Luna Sea

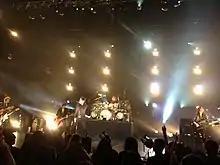
Luna Sea performing in Singapore in February 2013.

Following the performances at the Budokan, another Asian tour started on January 26, 2013, with two shows in Taiwan, then moved to Hong Kong, Bangkok and ended on February 8 in Singapore. After the tour, Luna Sea also held an exclusive live performance for their official fan club members on February 17. Originally, NHK Hall was selected to hold the event, however, the band decided to change the location to Ryōgoku Kokugikan to serve excessive demands. The single "Thoughts" was released on August 28 in celebration of the band's 24th anniversary, and is featured in a TV commercial for the online video game "Master of Chaos". The group's next single, "Ran", was released on November 13 and used as the theme song to the television drama "Toshi Densetsu no Onna 2". Luna Sea performed at Fuji TV's 2013 FNS Kayōsai festival, which was broadcast live on December 4. "A Will", the group's first new studio album in 13 years, became available on December 11, 2013.